South Willingham

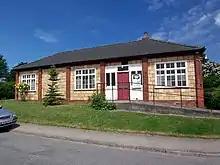
South Willingham parish hall

South Willingham Parish Hall was gifted to the village in 1922 by Lord Heneage, according to the plaque at its entrance. The hall is used for social and public events, and meetings, such as coffee mornings and film nights, and groups for art, dance, and history. During the summer it is used as a refreshment stop for cyclists. South Willingham Parish Council meet at the hall which is used as the local polling station.